Grip Stave Church

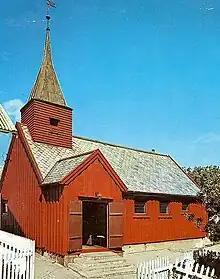
View of the church

Grip Stave Church is a historic parish church of the Church of Norway in Kristiansund Municipality in Møre og Romsdal county, Norway. It is located in the now-abandoned fishing village of Grip on the small island of Grip about northwest of the town of Kristiansund. It is an annex church for the Kristiansund parish which is part of the Ytre Nordmøre prosti (deanery) in the Diocese of Møre. The white, wooden church was built in a rectangular stave church style in 1470 by an unknown architect.